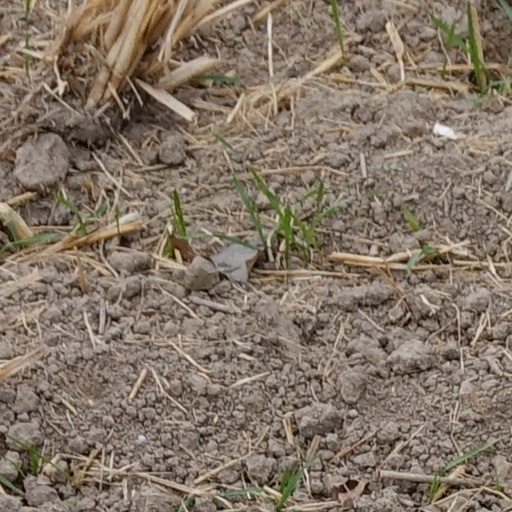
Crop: wheat